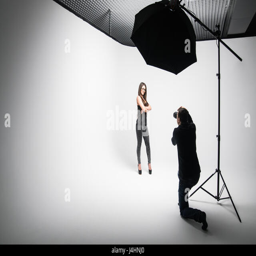
girl the photographer takes pictures of model in black on a white background in studio